Flan
Also known as:
ar - Arabic: فلان
br - Breton: Flanez
en-simple - Simple English: Flan
eo - Esperanto: Flano
ga - Irish: Flan
ja - Japanese: フラン
jv - Javanese: Flan
ko - Korean: 플란
ru - Russian: Флан
sq - Albanian: Flani
th - Thai: ฟลาน
uk - Ukrainian: Флан
Category: pastry (dessert pie, savoury pie)
Cuisine: European
Associated cuisines: Global
Area: Global
Countries: Global
Region: Global

An egg-based dish with an open, rimmed pastry or sponge base containing a sweet or savoury filling.

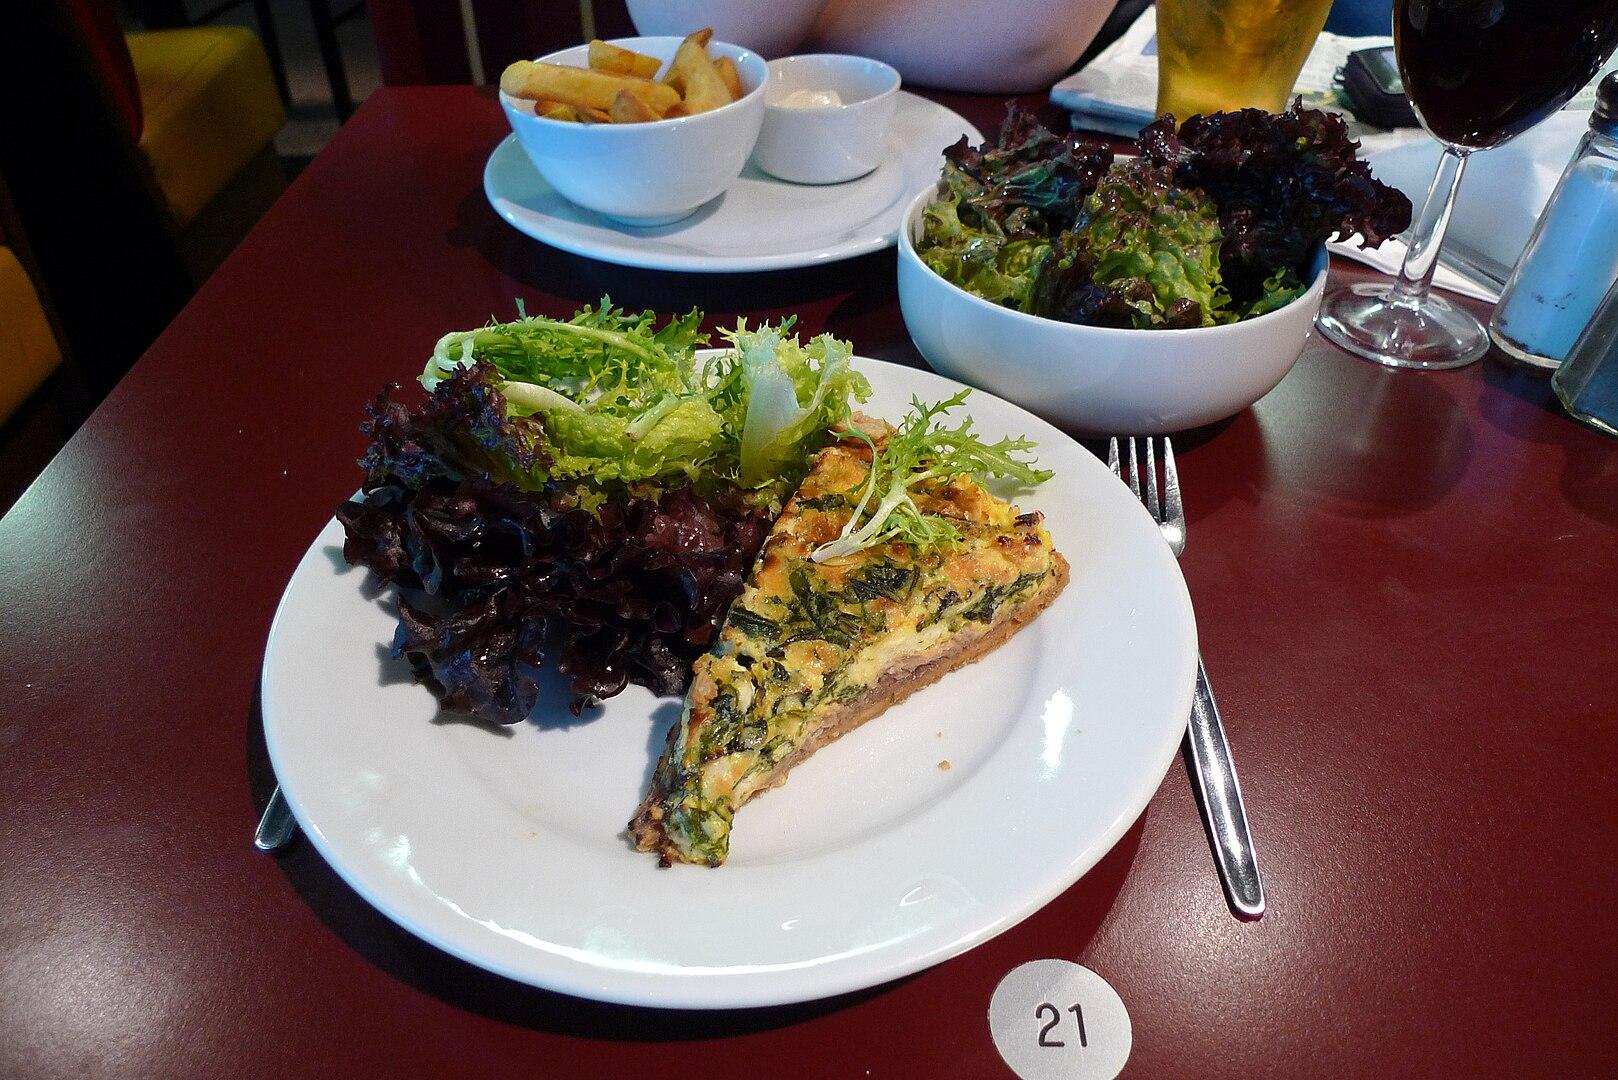
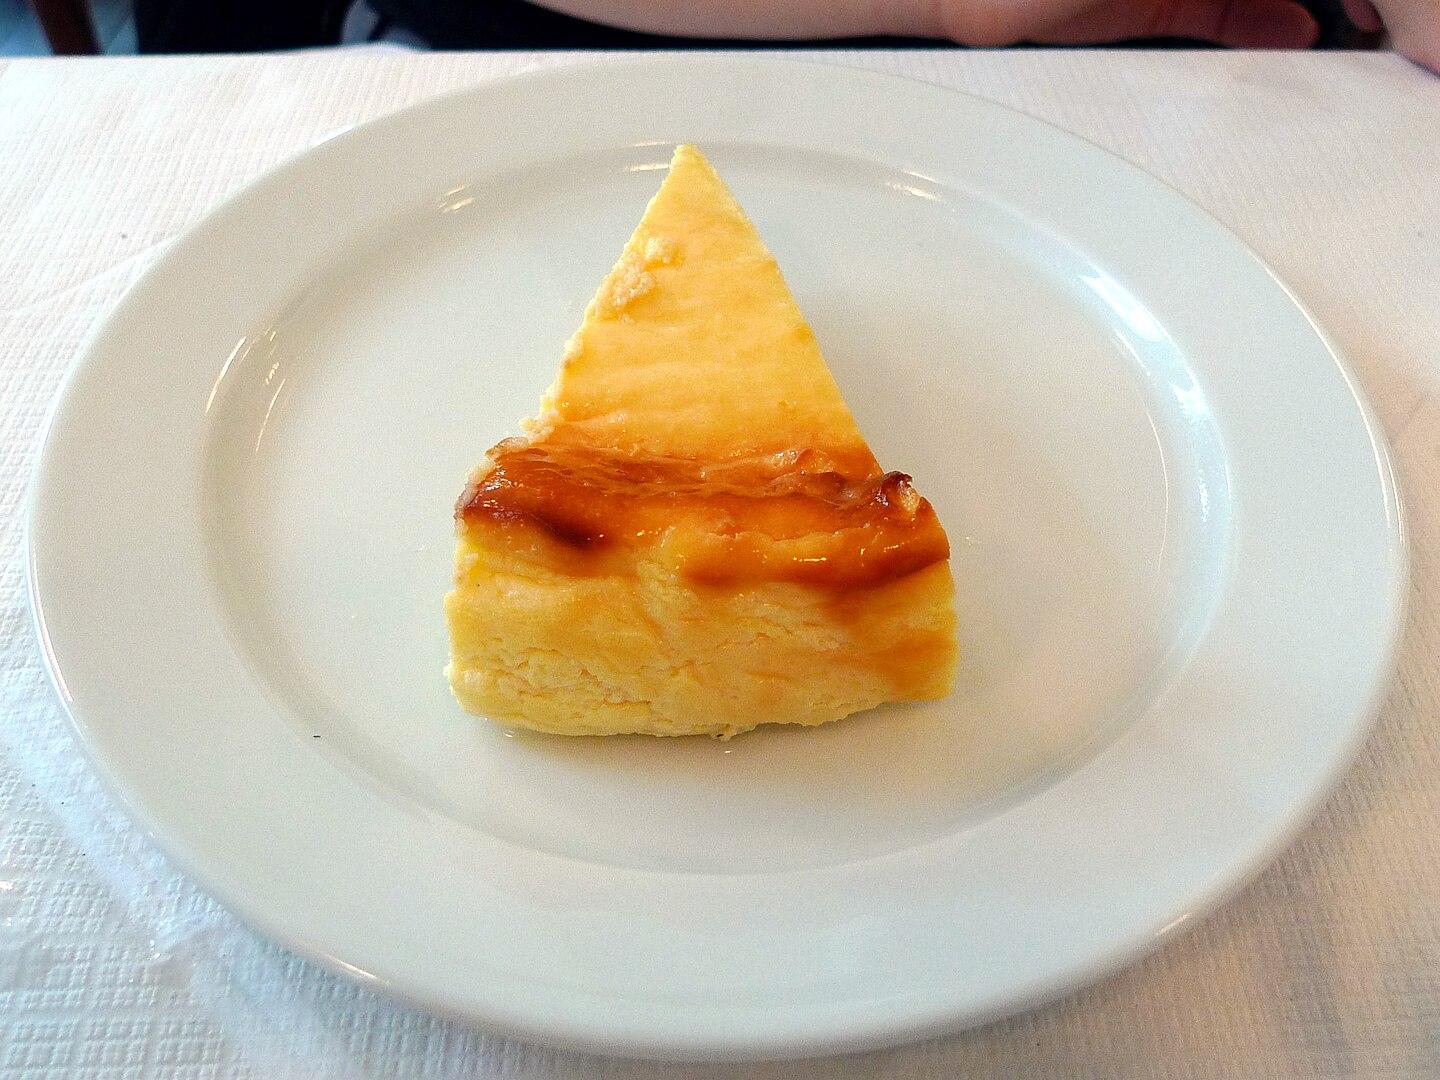
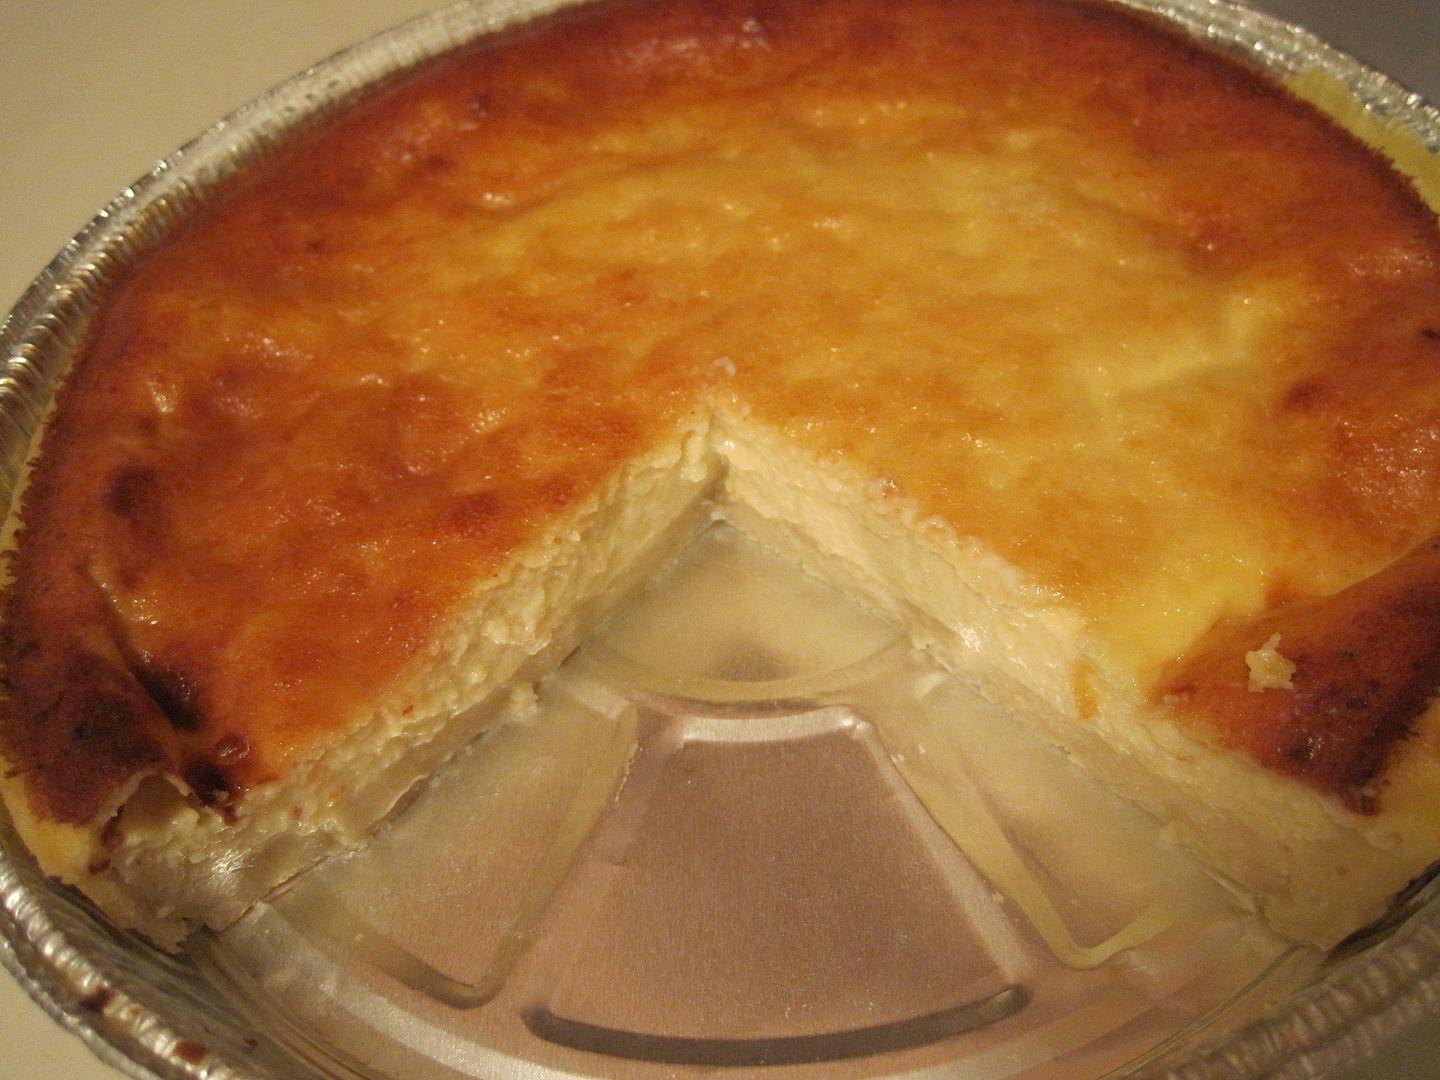
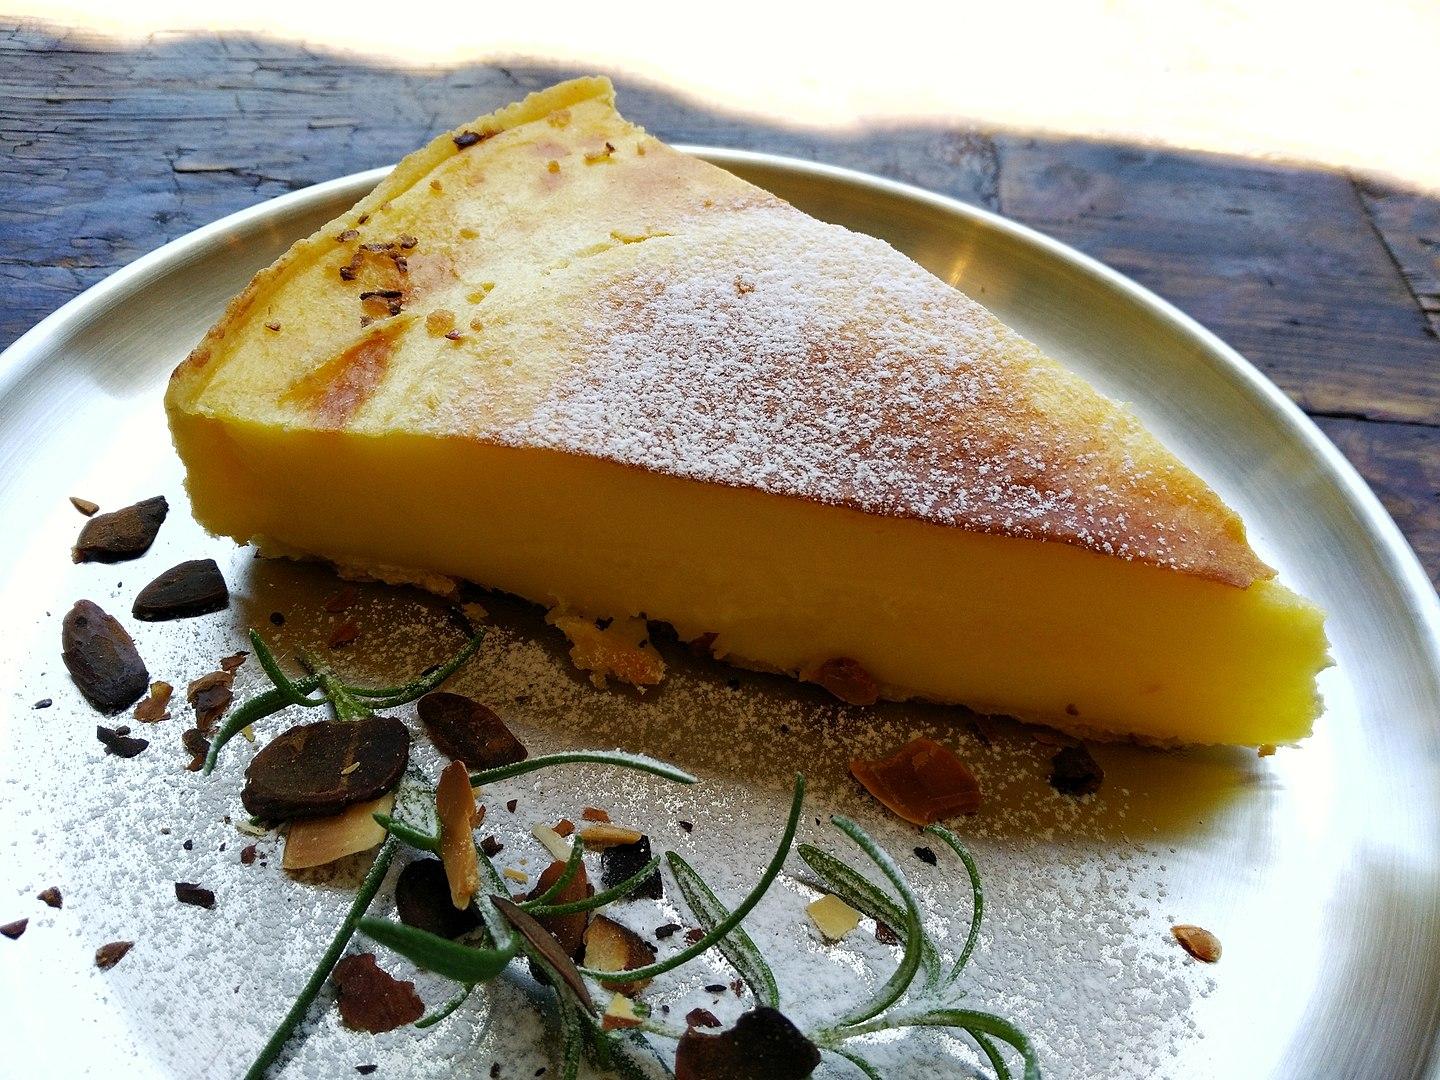
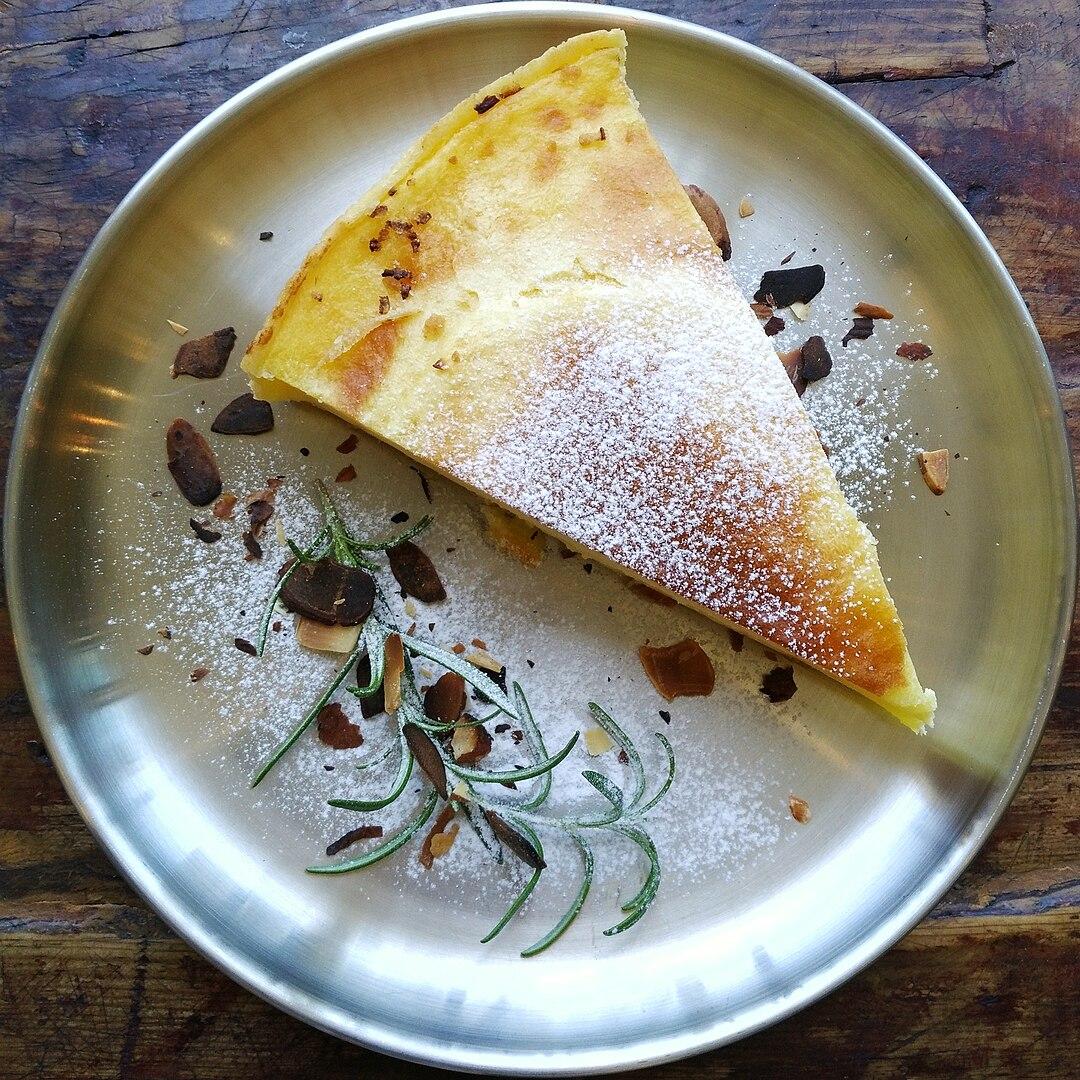
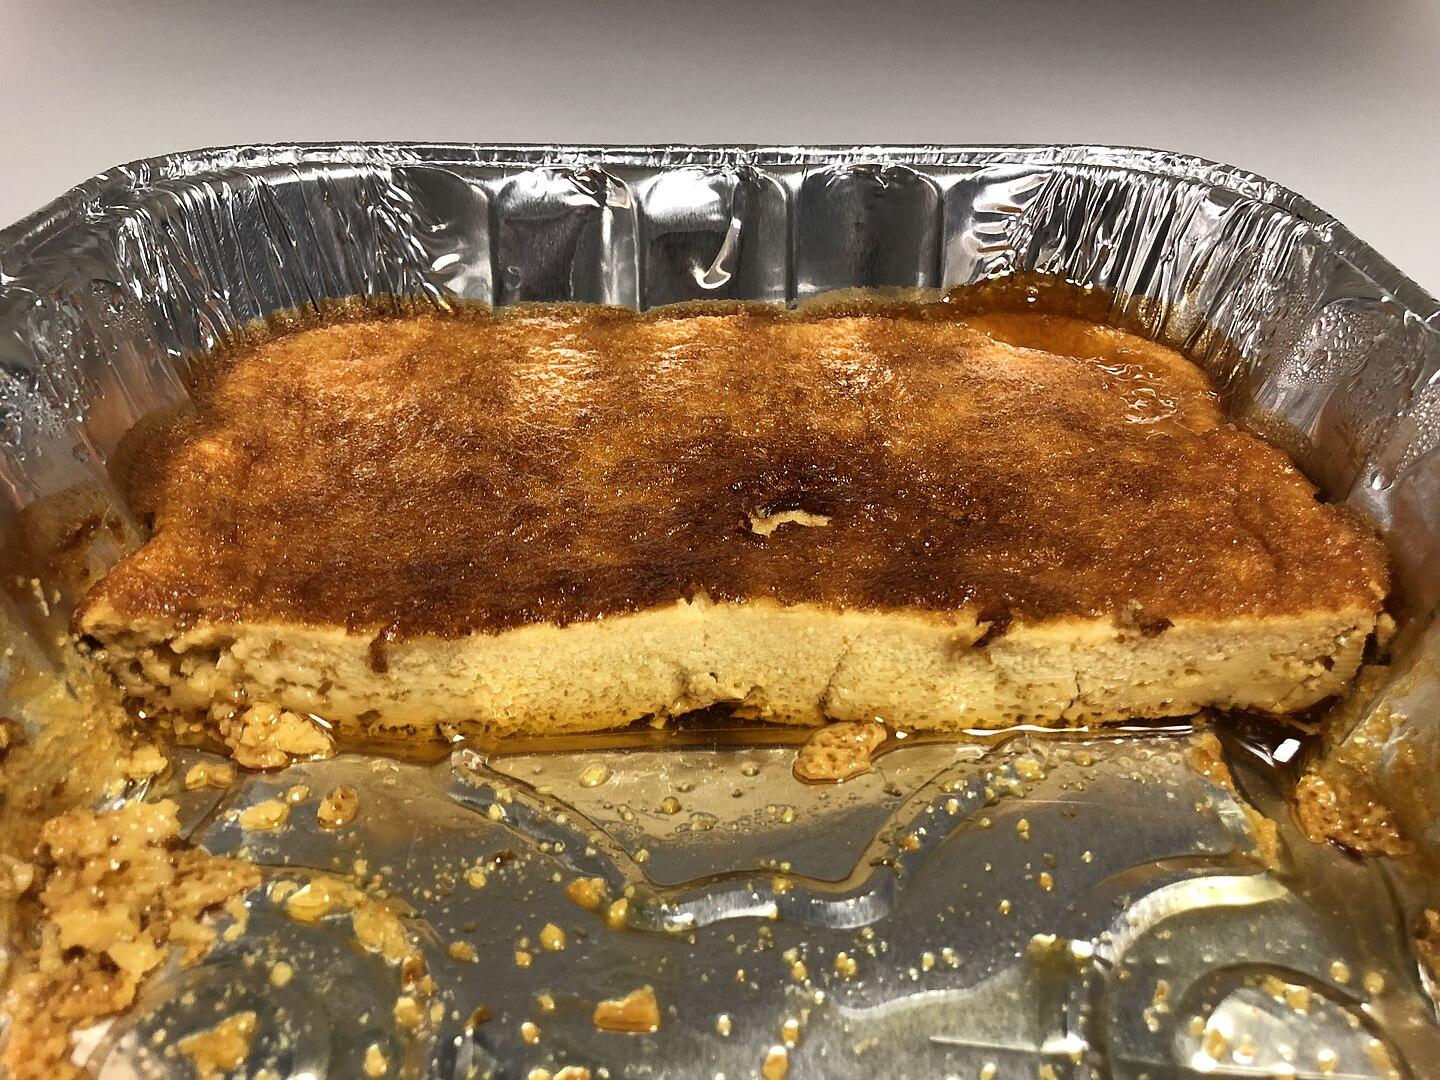
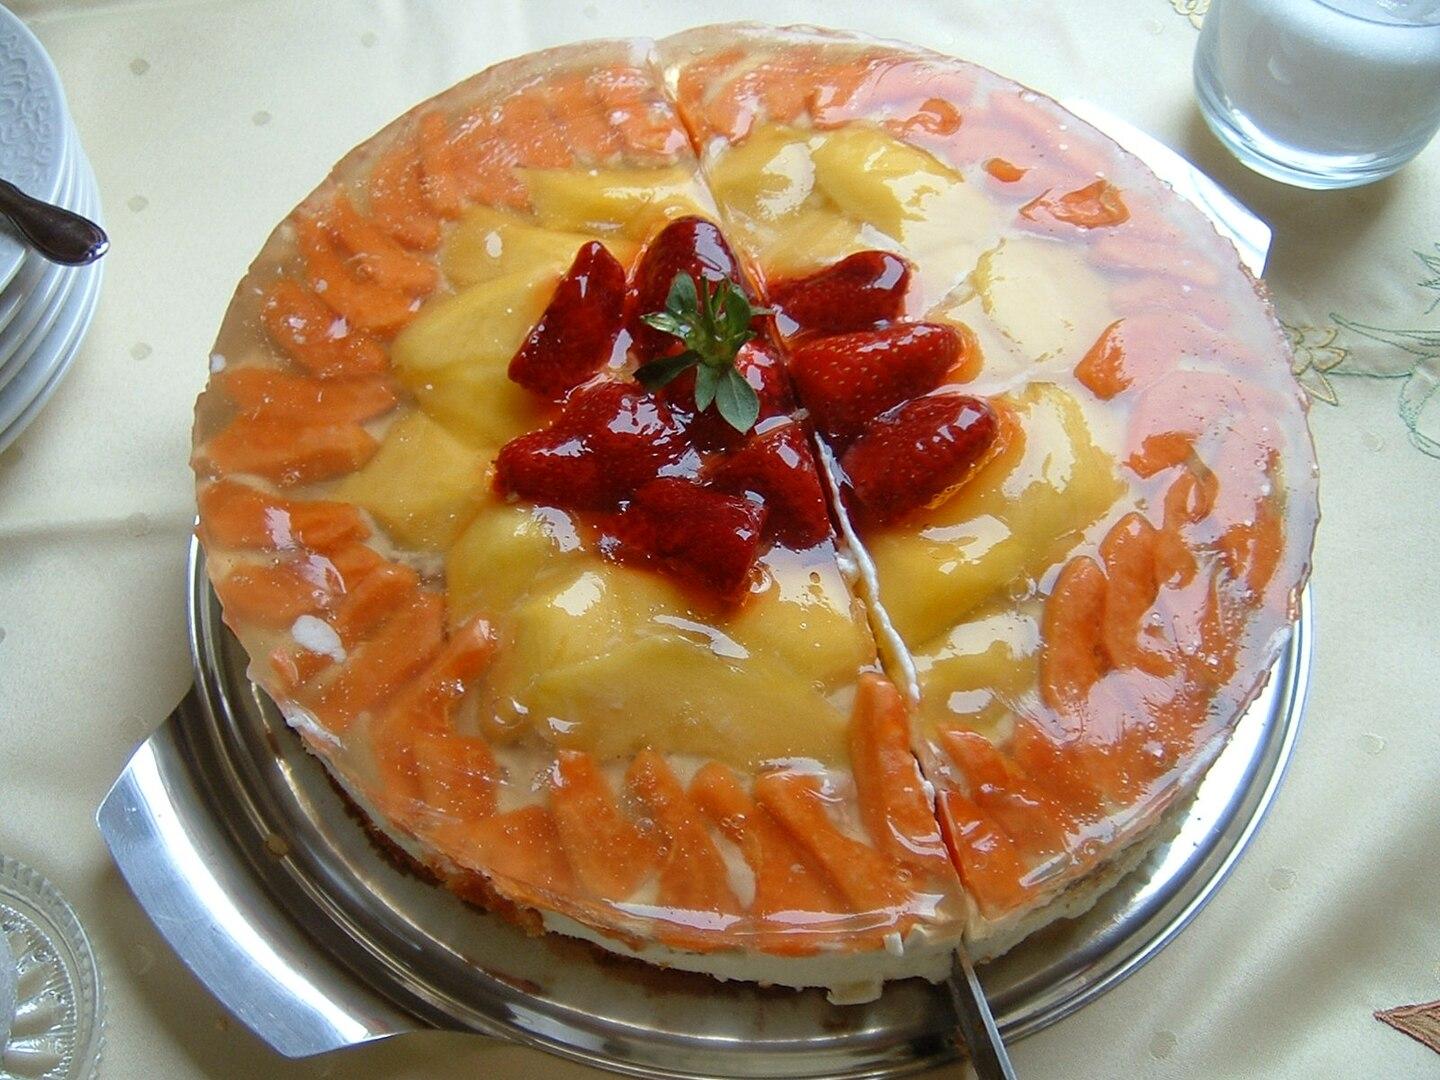
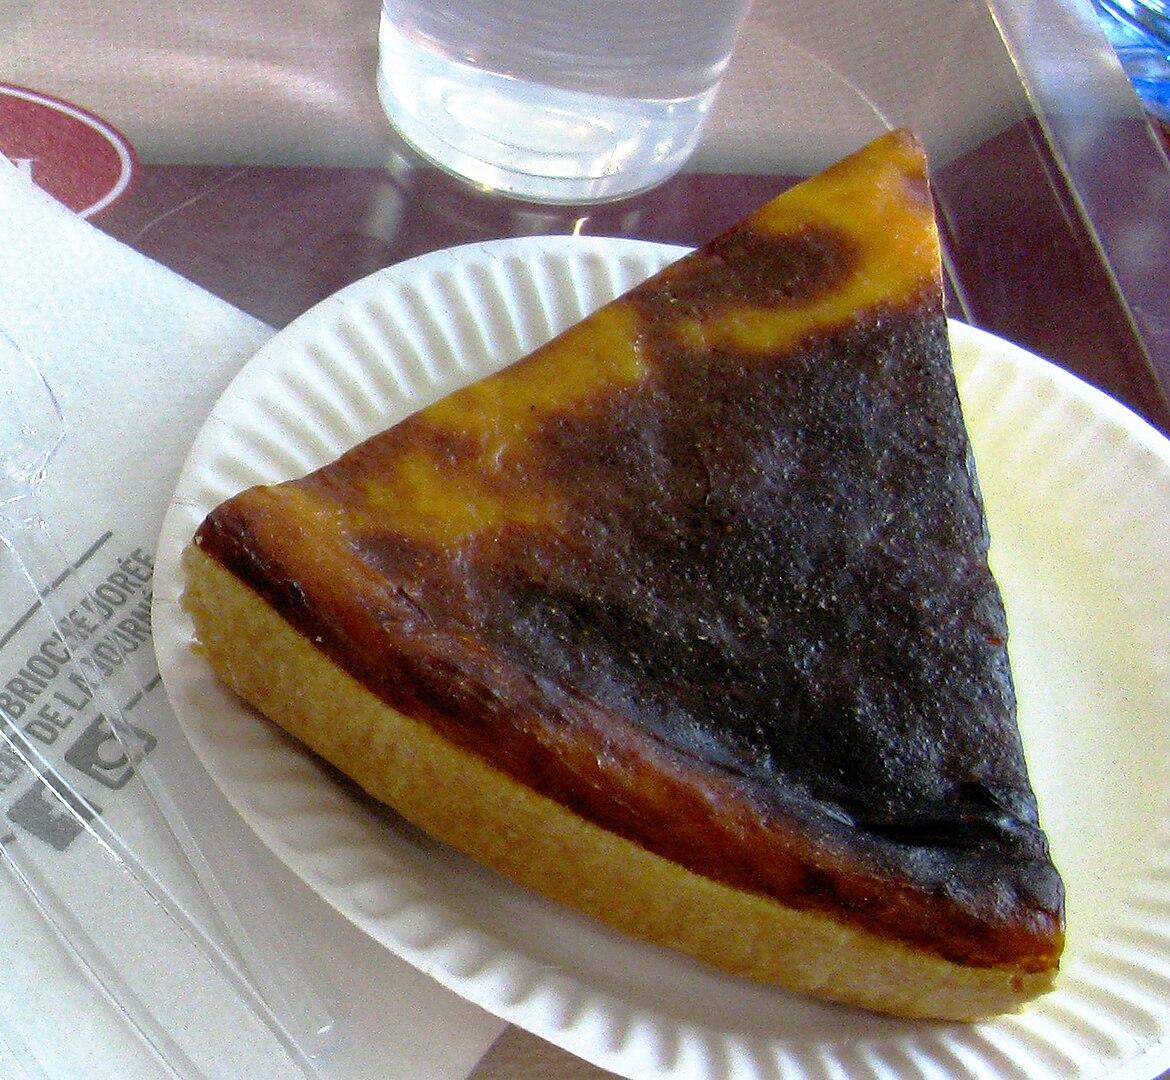